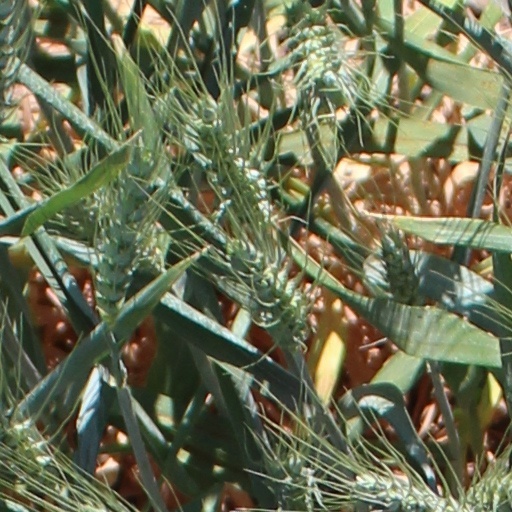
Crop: wheat